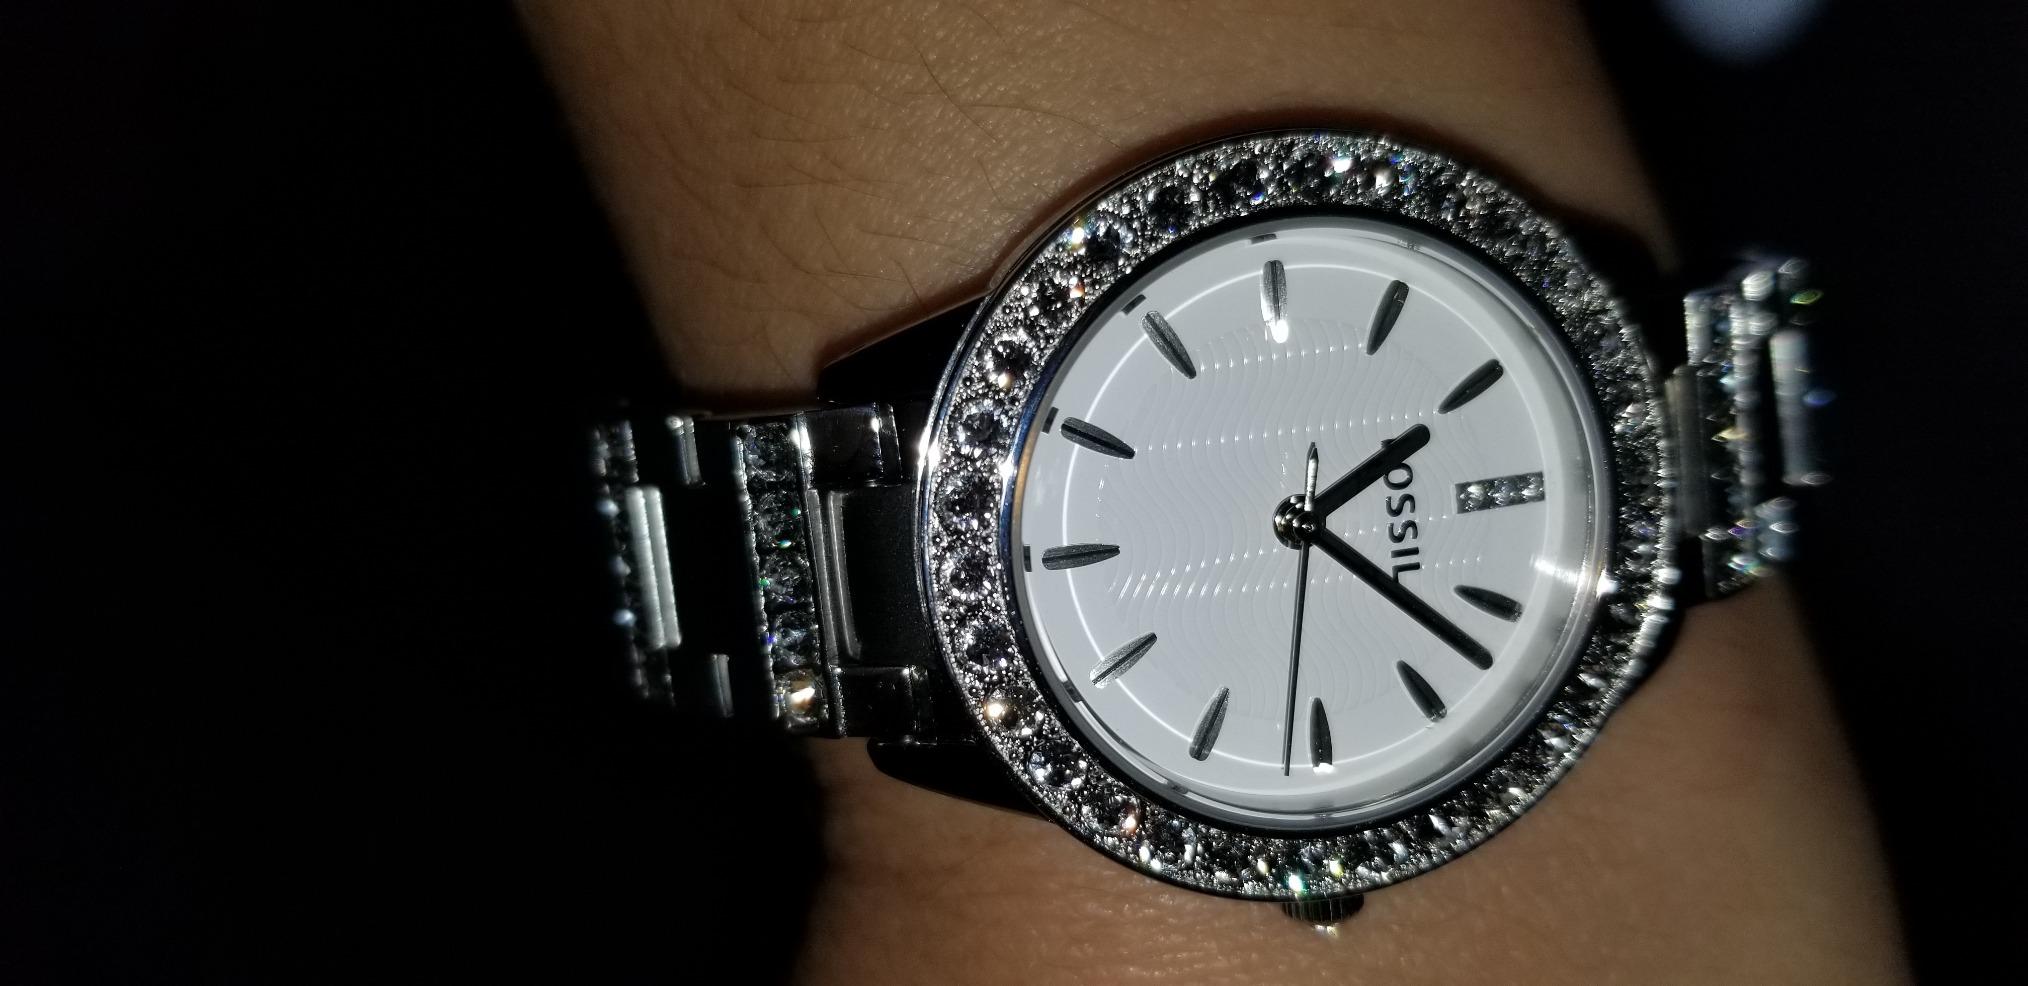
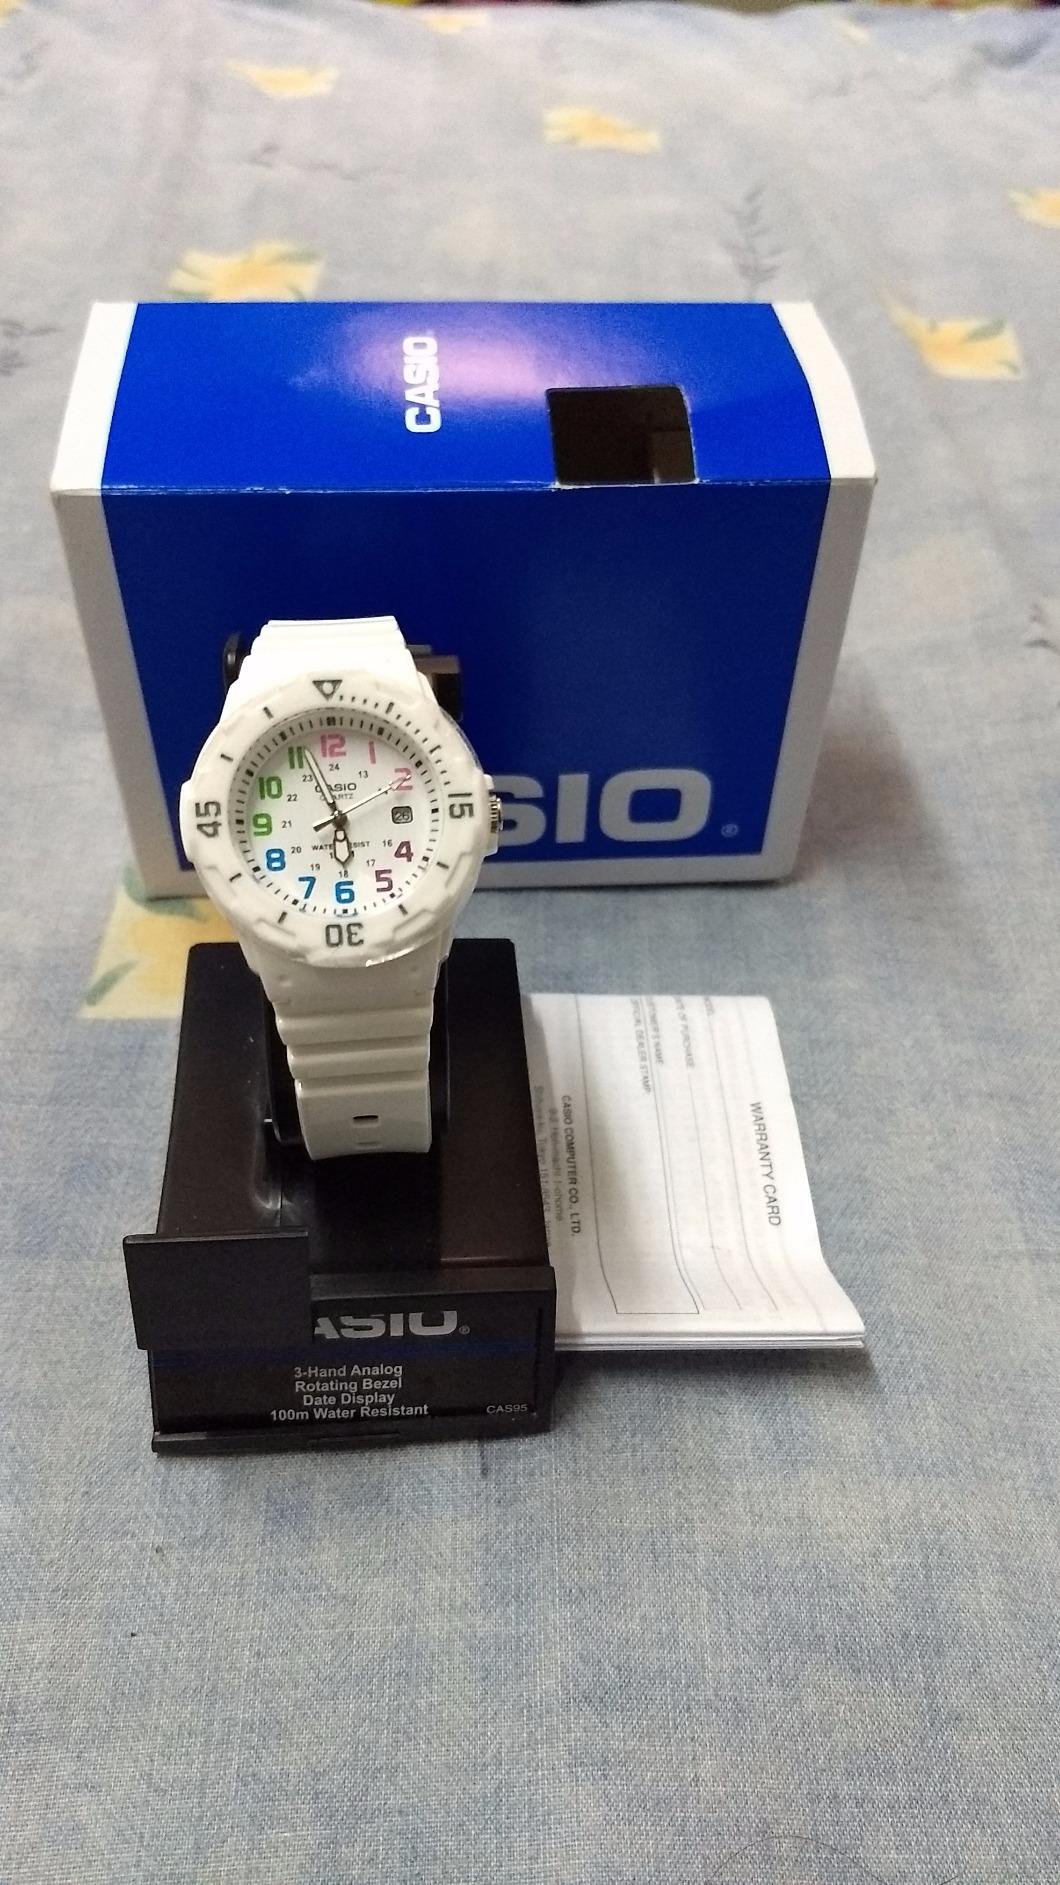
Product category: accessories_watch
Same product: no